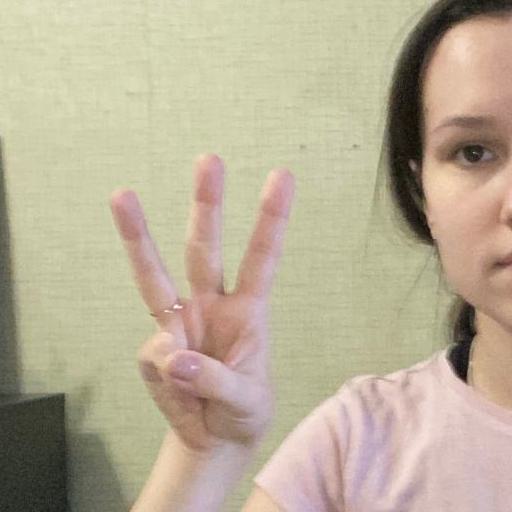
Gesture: three